Bondi Beach

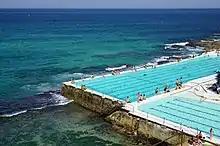
Bondi Icebergs Swimming Club

There is an underwater shark net; however, it does not stretch the entire beach, it is made up of overlapping sections. Many other beaches along the same stretch of the coast have similar shark nets. Pods of whales and dolphins have been sighted in the bay during the months of migration (March-May, September–November). Fairy penguins, while uncommon, are sometimes also seen swimming close to shore or amongst surfers in southern line-ups.